Carl Edvard Rotwitt

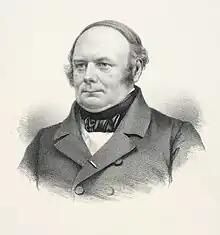

Carl Edvard Rotwitt (2 March 1812 – 8 February 1860) was a Danish jurist and politician. He served as the Prime Minister of Denmark 1859–1860. He died while in office only 47 years old.